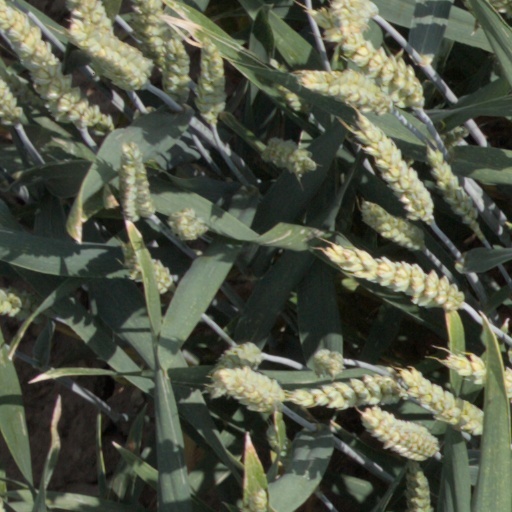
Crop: wheat